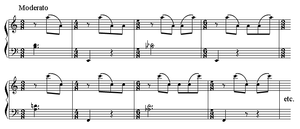
Blacher - ""Ornamente"" 6, mes.1-8"
Ornamente, op.37, est une suite de sept pièces pour piano, composée par Boris Blacher en 1950. Cette œuvre offre le premier exemple de la technique des « mètres variables », caractéristique des méthodes de composition de Boris Blacher.